Elgin Cathedral

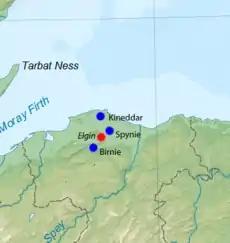

The Diocese of Moray was a regional bishopric, unlike the pre-eminent see of the Scottish church, St Andrews, which had evolved from a more ancient monastic Celtic church and administered dispersed localities. It is uncertain whether there were bishops of Moray before c. 1120, but the first known prelate—possibly later translated to Dunkeld—was Gregory (or Giric, in Gaelic) and was probably bishop in name only. Gregory was a signatory to the foundation charter of Scone Priory, issued by Alexander I ("Alaxandair mac Maíl Choluim") between December 1123 and April 1124, and again in a charter defining the legal rights of the same monastery. He is recorded for the last time when he witnessed a charter granted by David I to Dunfermline Abbey in c. 1128. These are the only known details of Gregory with no basis for later assertions that he was a promoted monk in a 'Pictish Church'.